Cutter (boat)

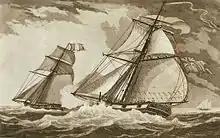
The Royal Navy cutter "Nimble" in chase of a French cutter

The term cutter appeared in the early 18th century as a description of a hull type. These vessels were designed for speed and the name was used in a similar way to clipper in the next century. The concept of hull type was perpetuated by the term "cutter brig" which was used over the period "circa" 1781–1807 for those rigged as brigs. "Cutter built" was a description applied to a hull of this type and designed for speed. More generally, the unmodified word "cutter" soon became associated with a single-masted rig.